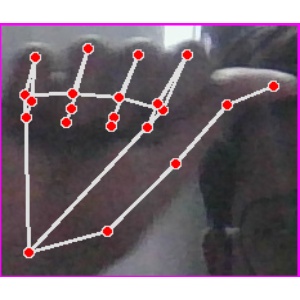
अक्षर: छ